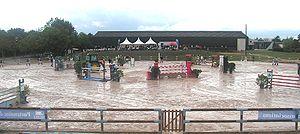
Un parcours de Concours de Saut d'Obstacles est construit sur un terrain délimité de différentes nature. Il est constitué d'obstacles que les couples cavaliers chevaux devront sauter dans un ordre défini, en faisant le moins de fautes possible.